Ibrahim Malikzada

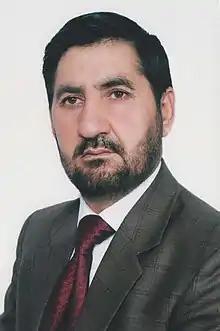
Mohammad Ibrahim Malikzada

Mohammad Ibrahim Malikzada (محمد ابراهیم ملکزاده) (born 1966) was an Afghan politician and military commander. He was the first Governor of Ghor after the defeat of the Taliban in 2001. Malikzada is the son of Abdul Rahman Malikzada. Mohammad Ibrahim Malikzada is of Tajik descent.